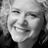
Emotion: happy